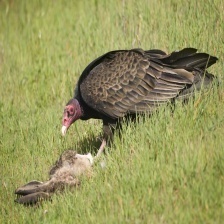
Species: TURKEY VULTURE
Scientific name: CATHARTES AURA
ImageNet parent category: vulture